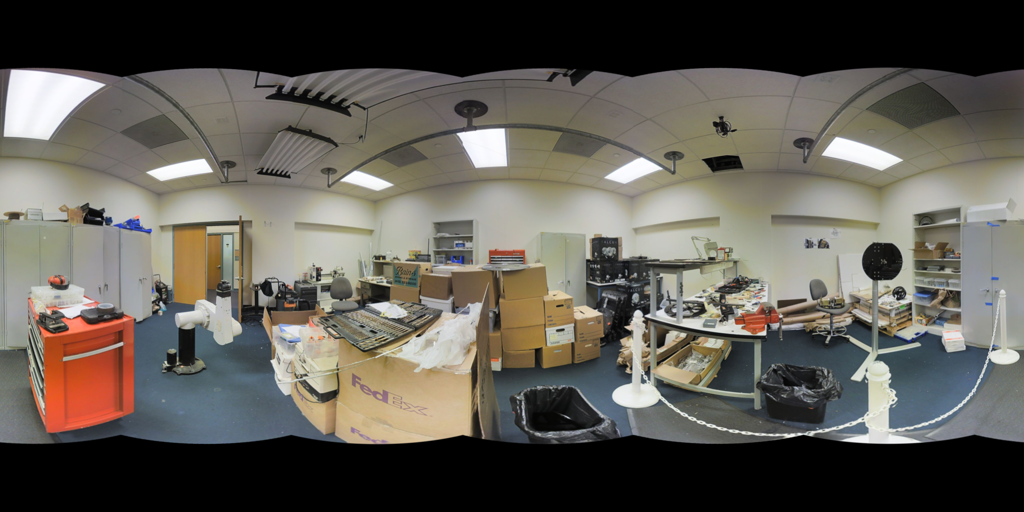
Referred object: the white pipe equipment opposite the door

Referred object: turn left to find the red tool chest

Referred object: the black trash bin opposite the red tool chest